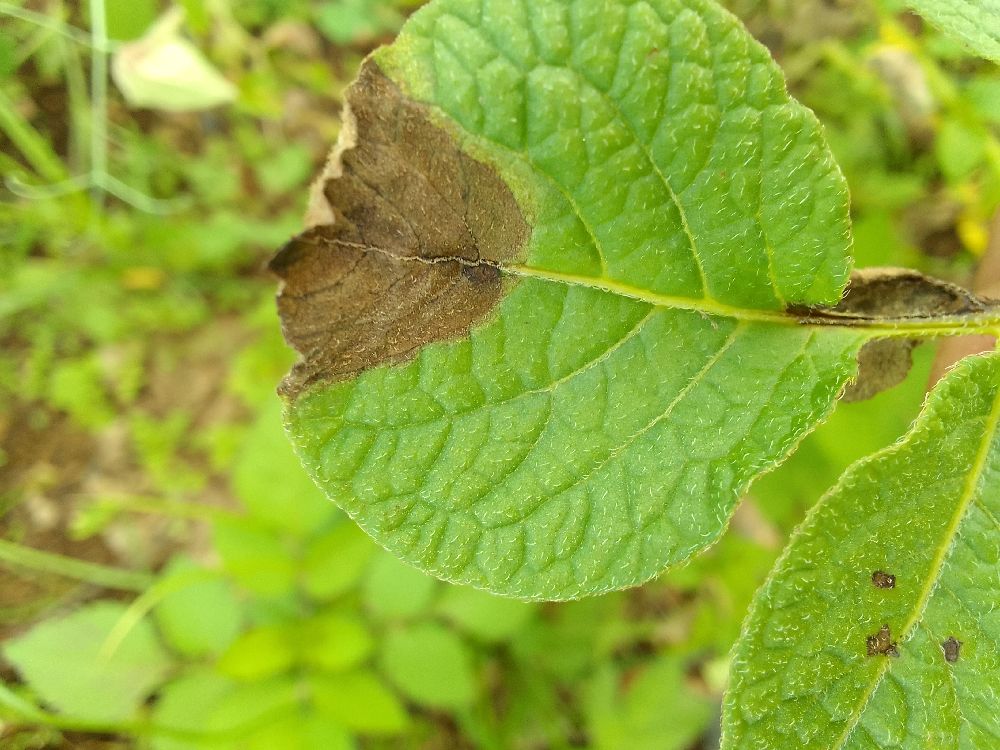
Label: Late blight